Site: brandenburg
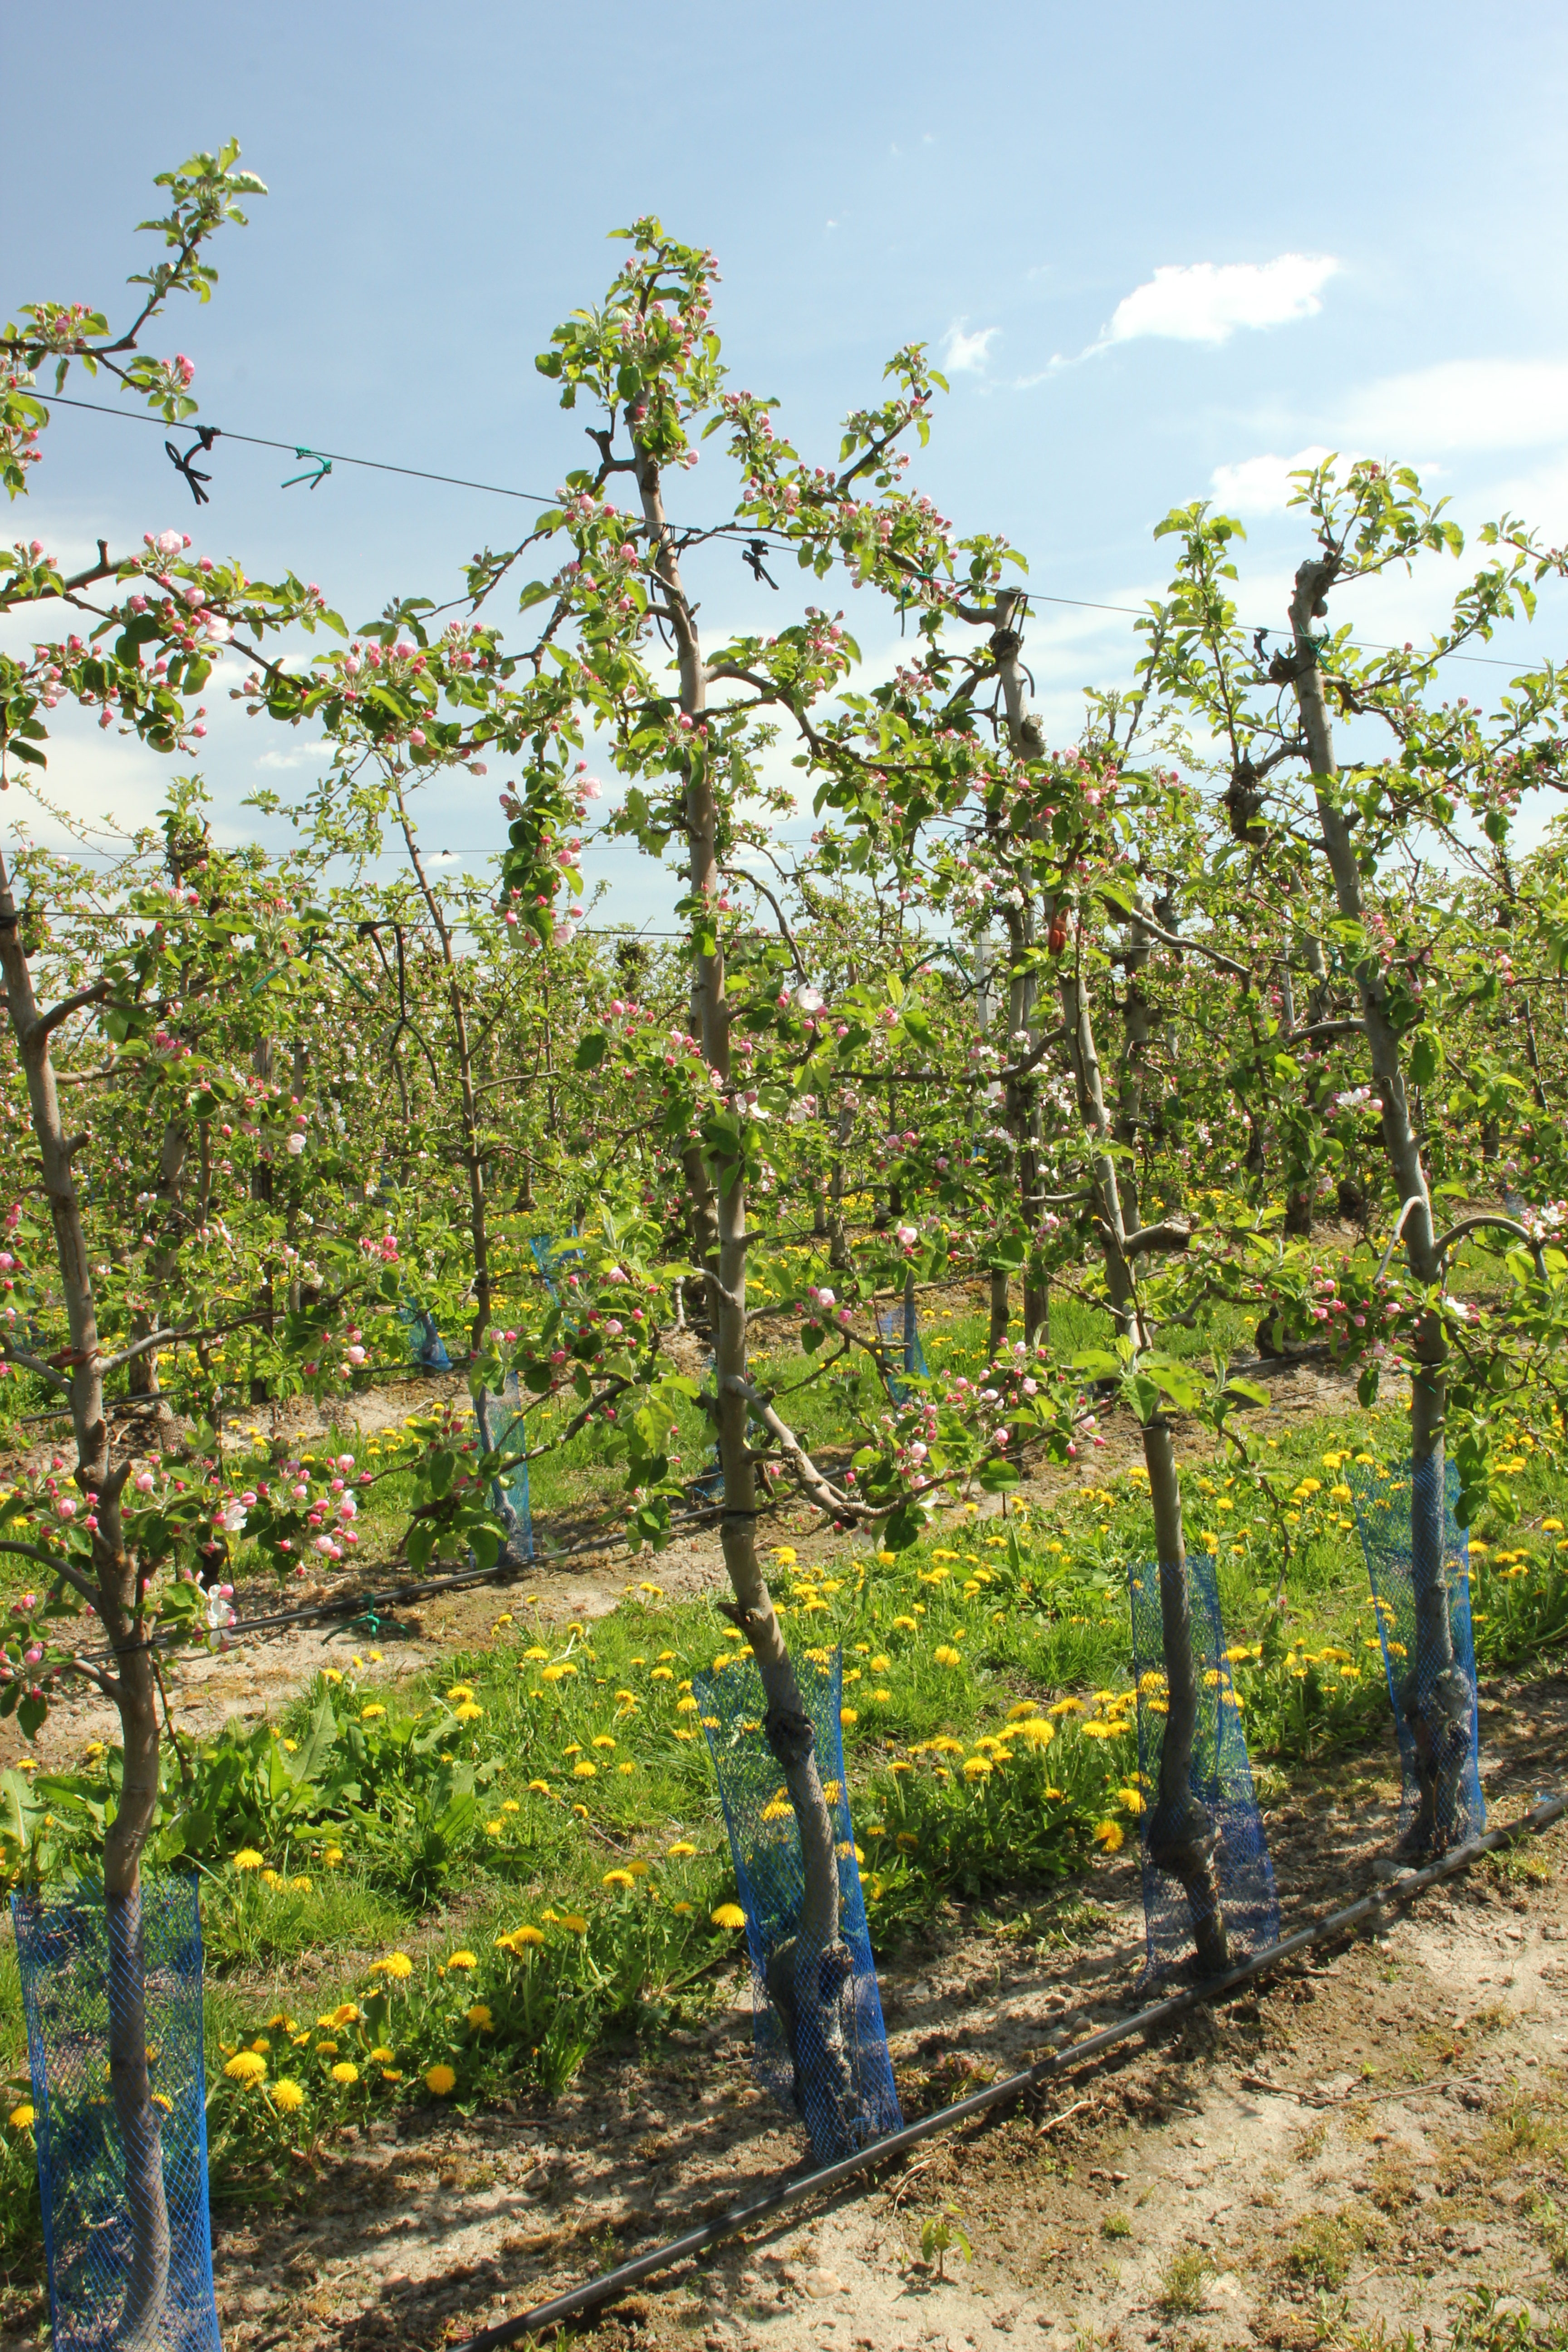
Growth stage (BBCH 57): Inflorescence emergence